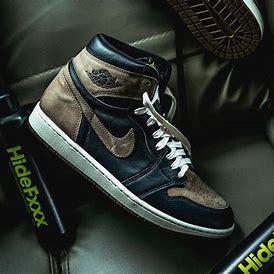
Brand: Jordan
Model: 1